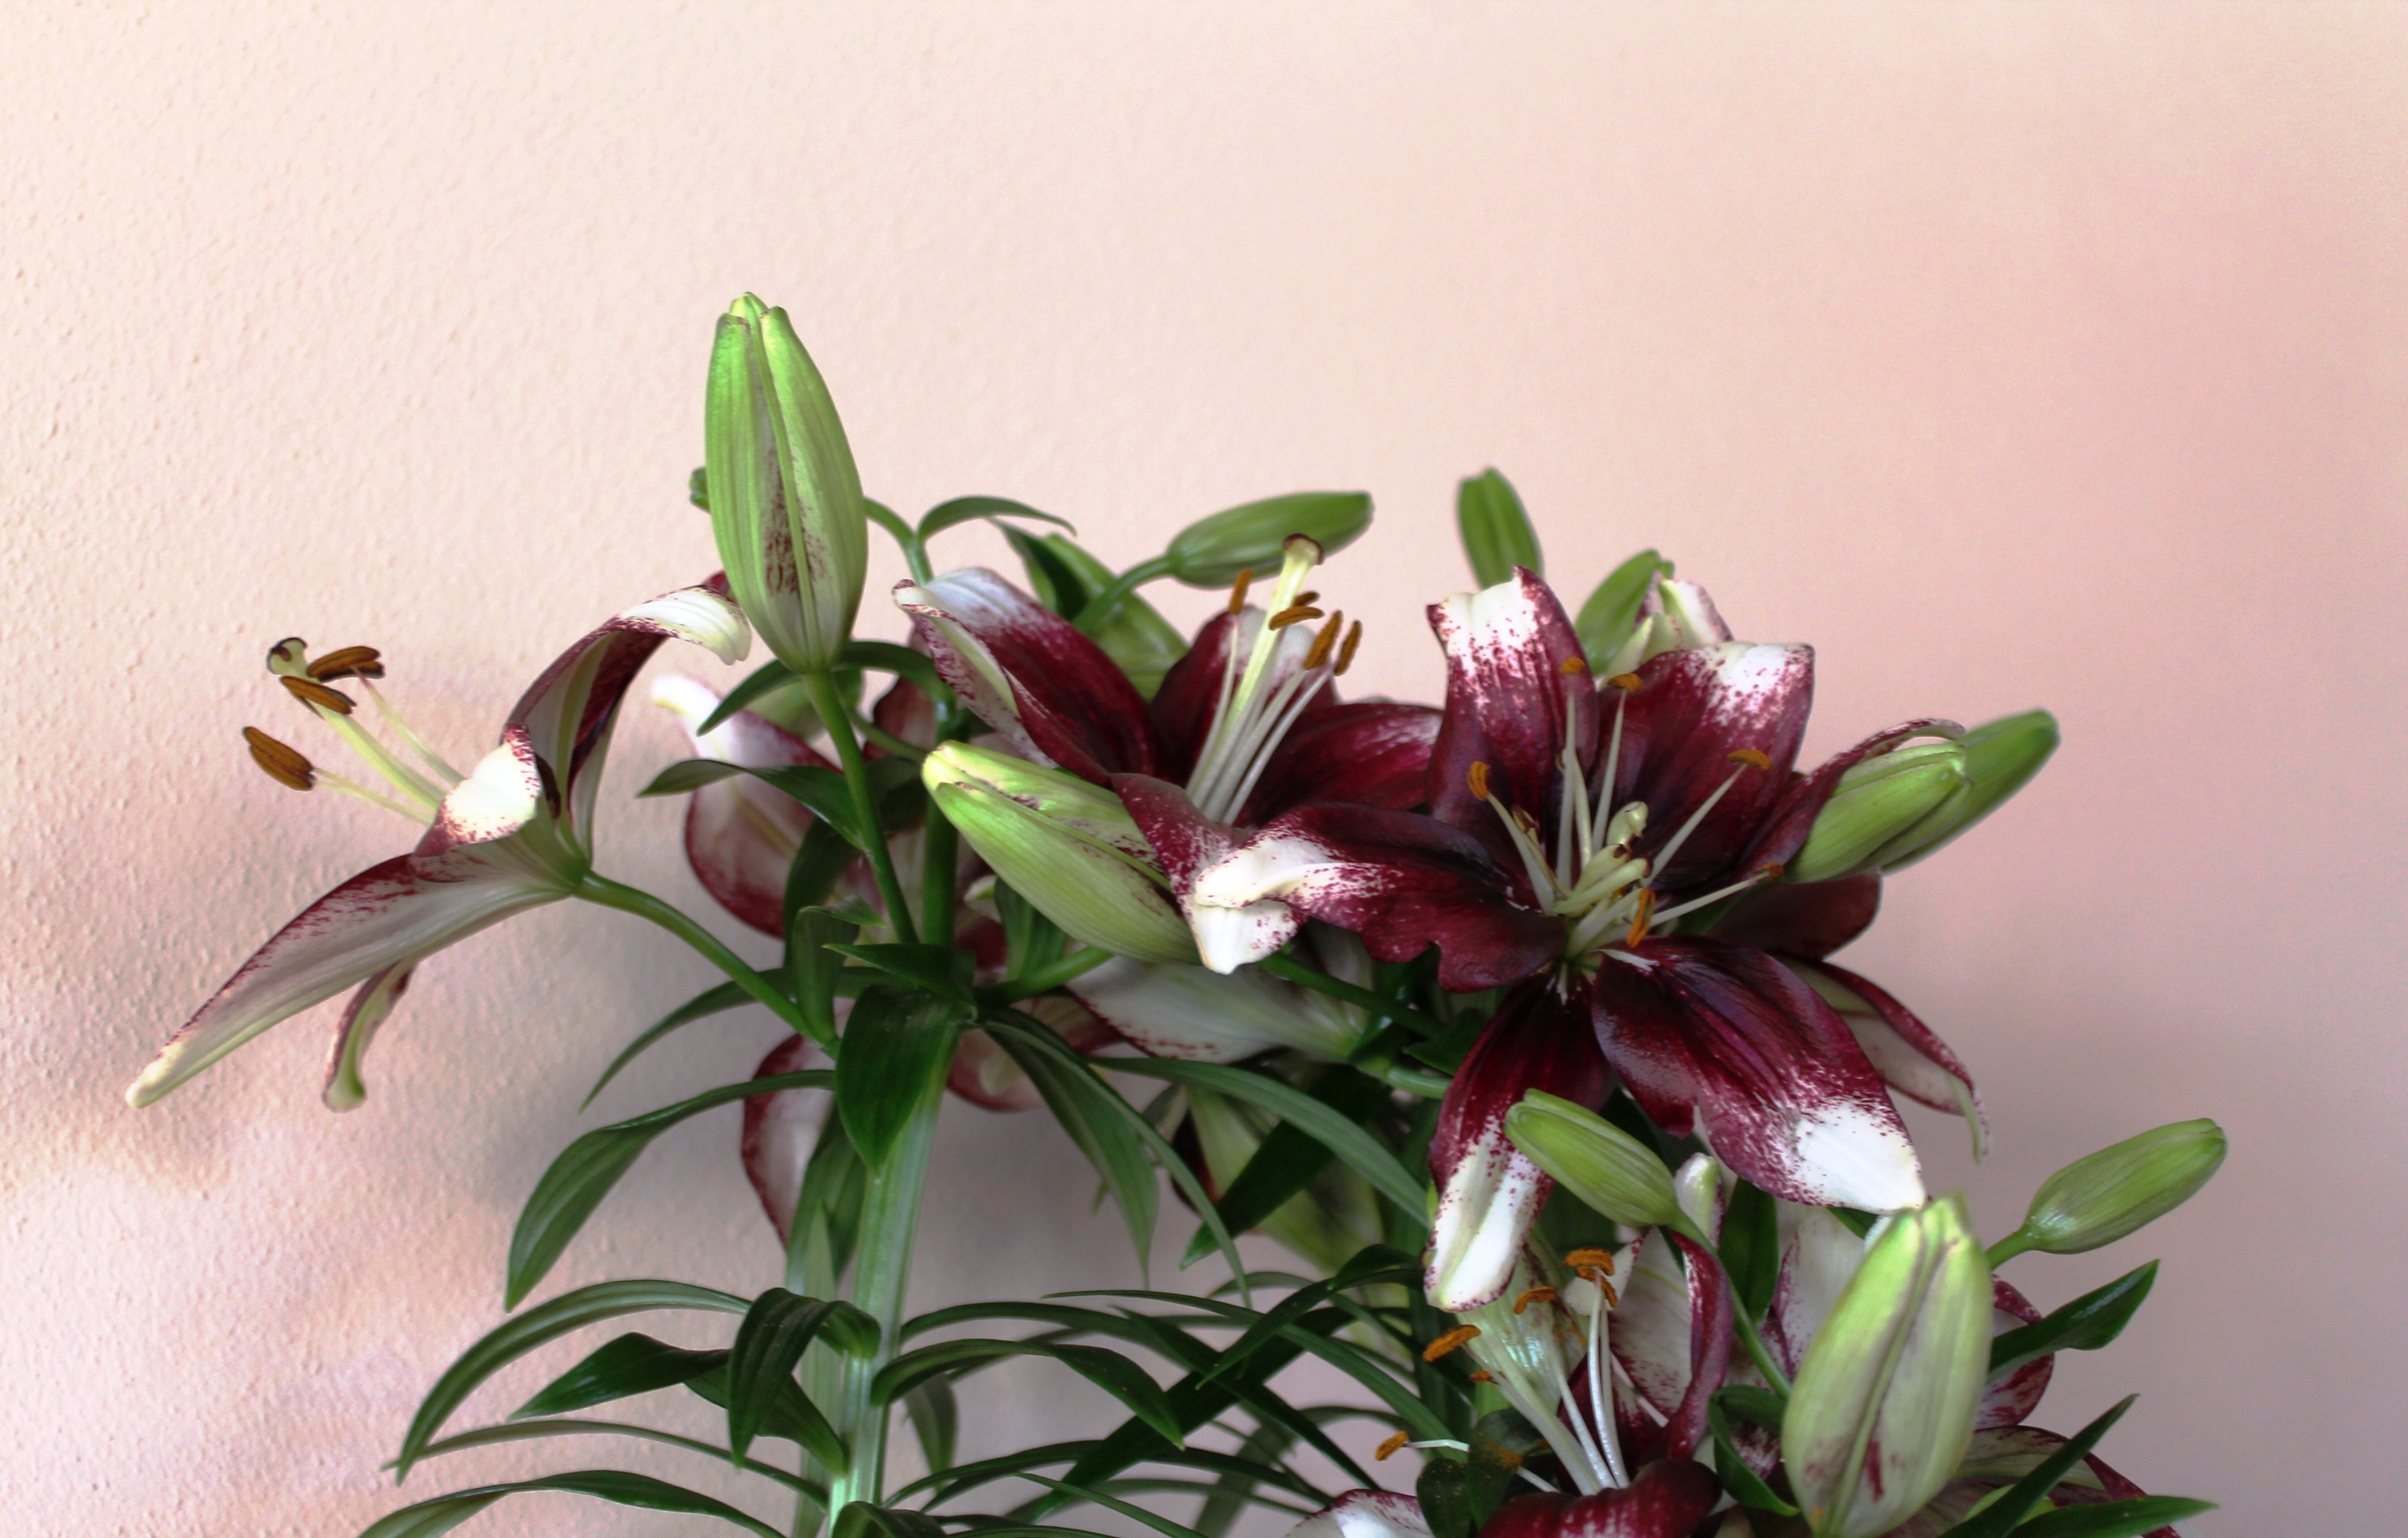
plant, flower, bloom, spring, botany, flora, lily, floristry, flowering plant, dark red, floral design, land plant, flower arranging